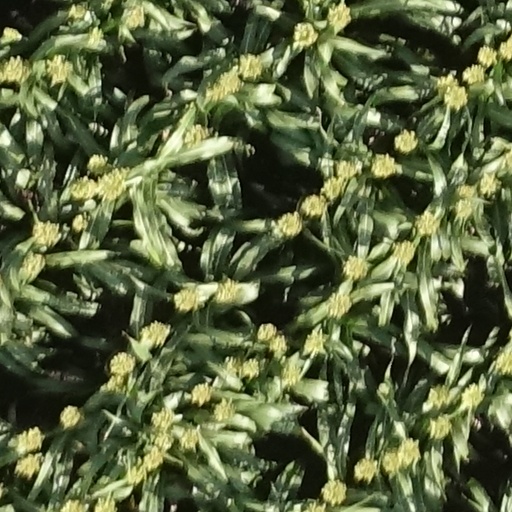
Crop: sorghum